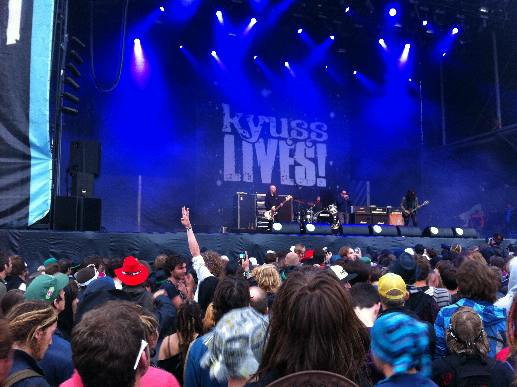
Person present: Yes